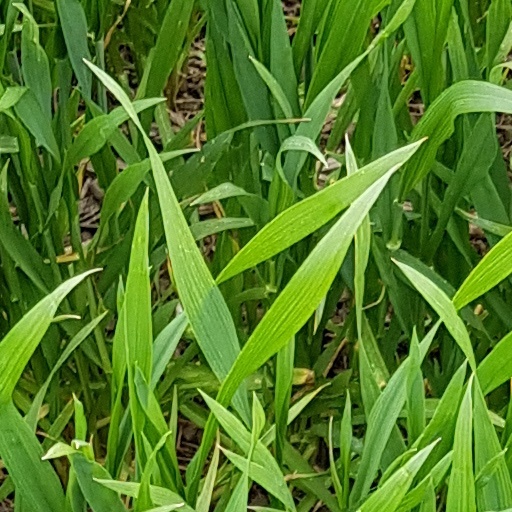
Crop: wheat